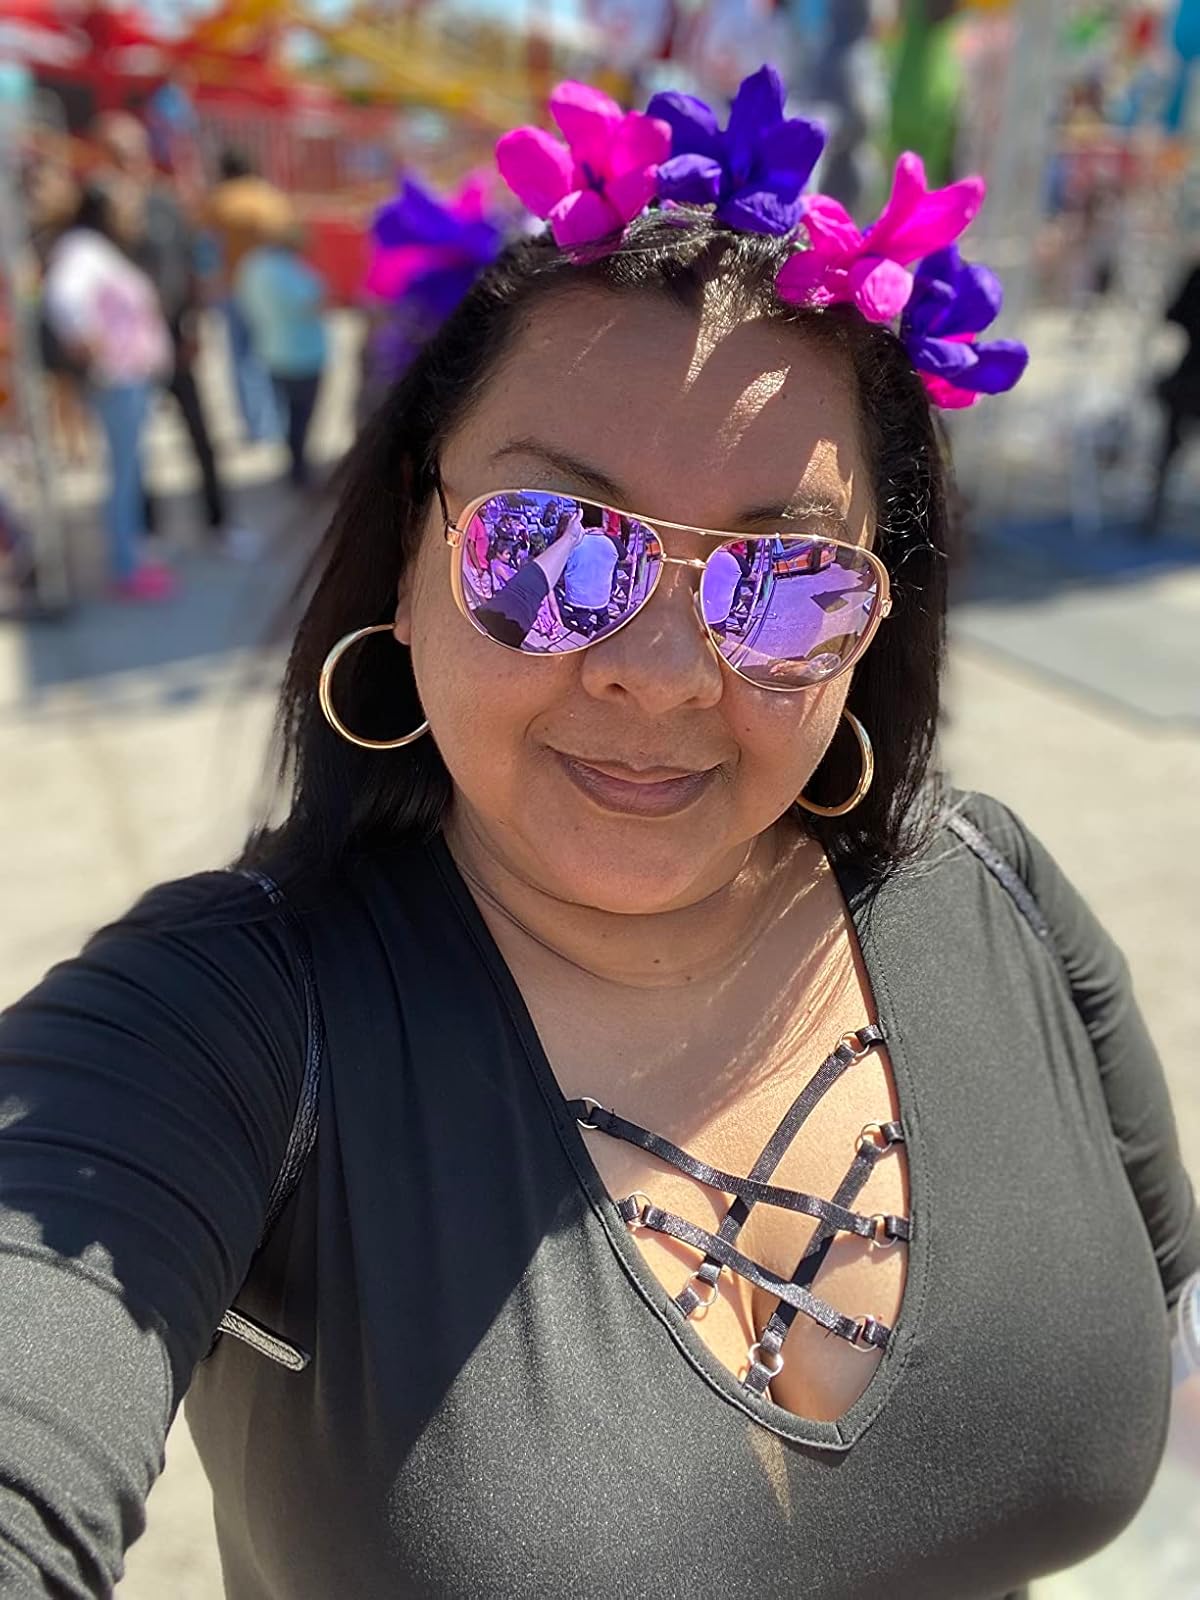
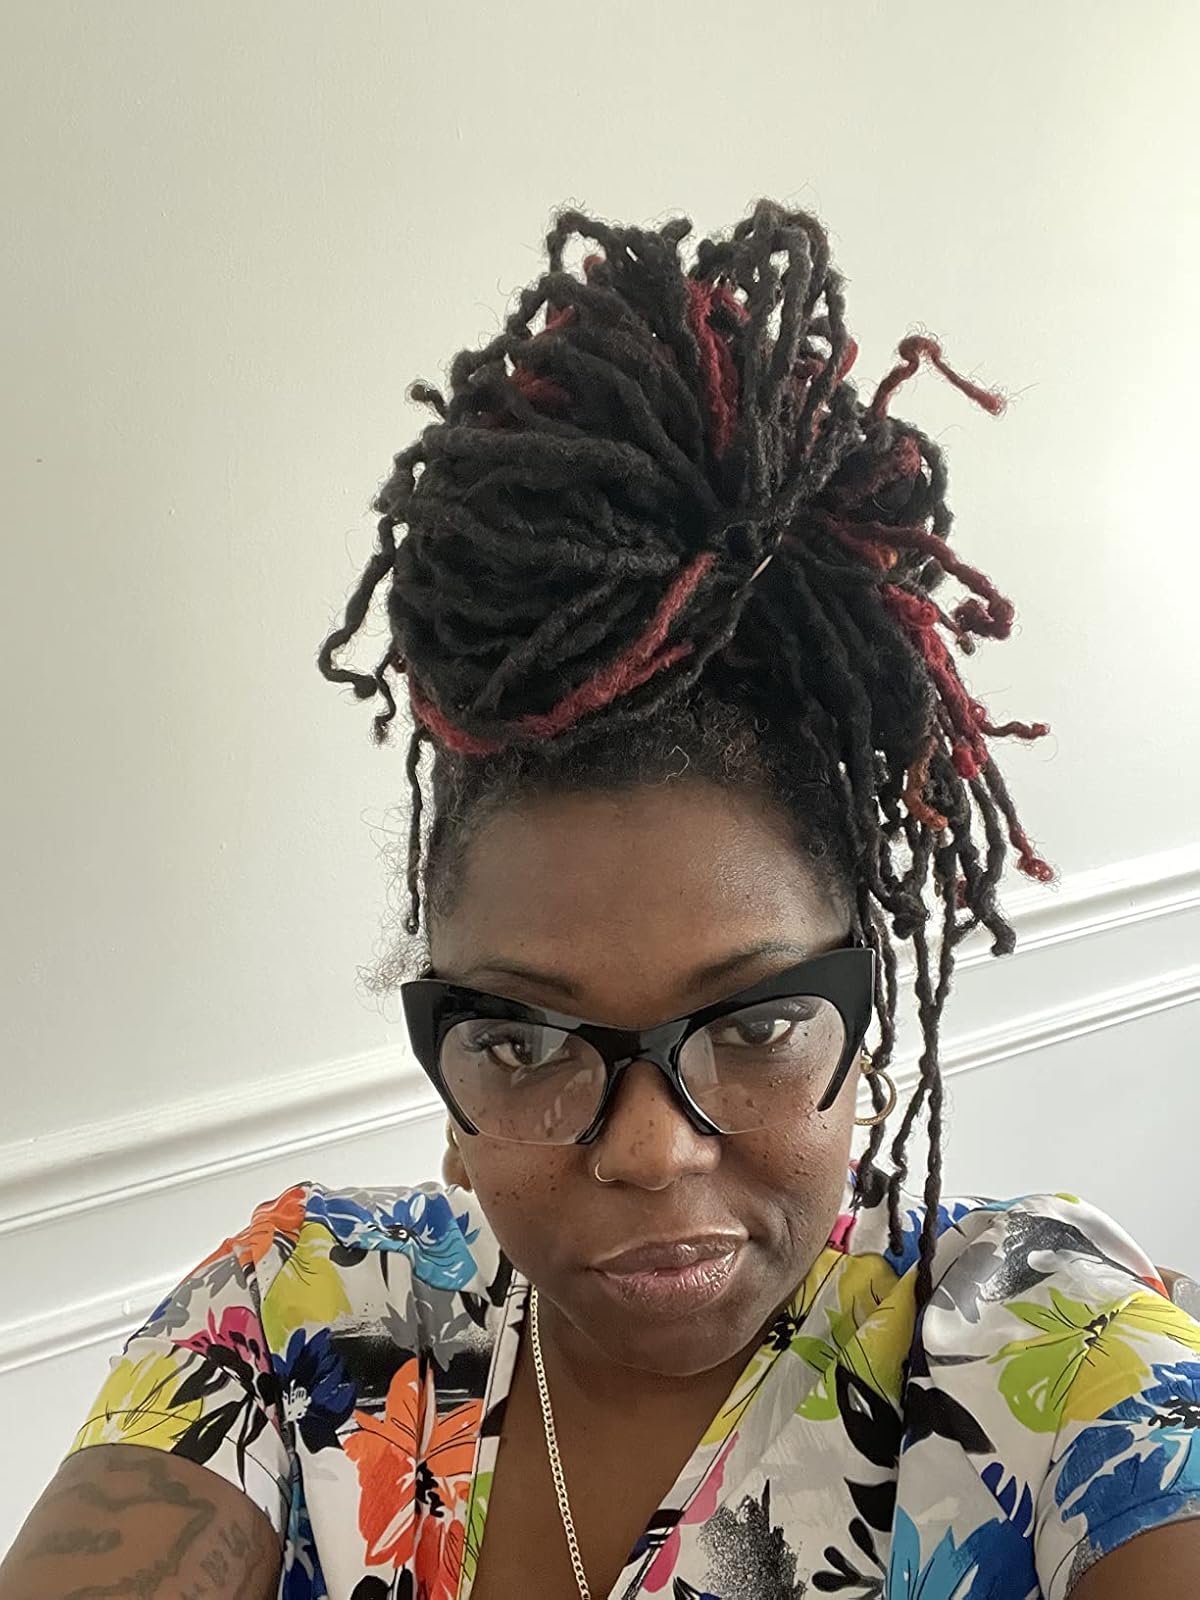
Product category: accessories_sunglasses
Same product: no